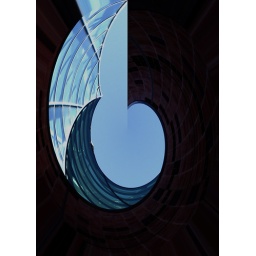
building with glass windows. darkened in levels and used polar coordinates in filter. photo by Sabrina Esparza